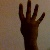
The image shows a hand gesture representing the number 4 in Indian Sign Language.